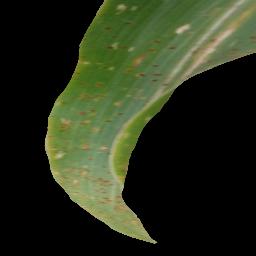
Label: Corn_(Maize)___Common_Rust